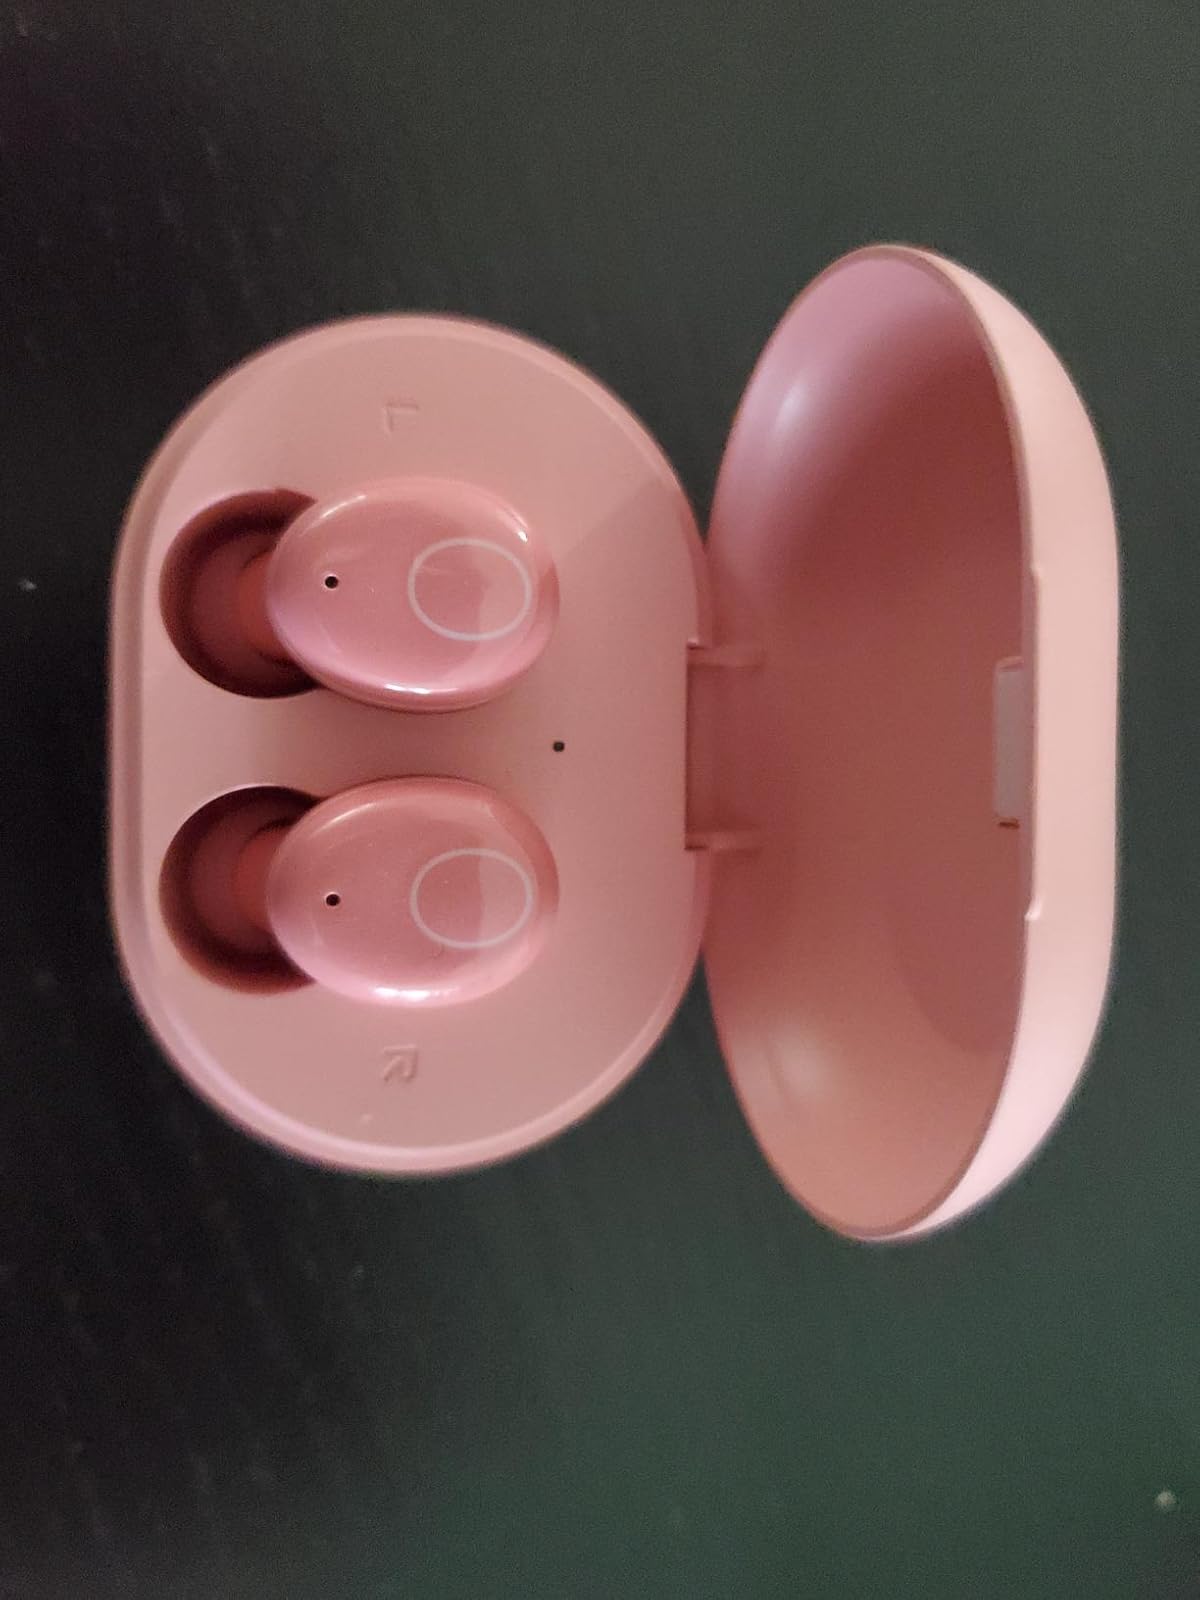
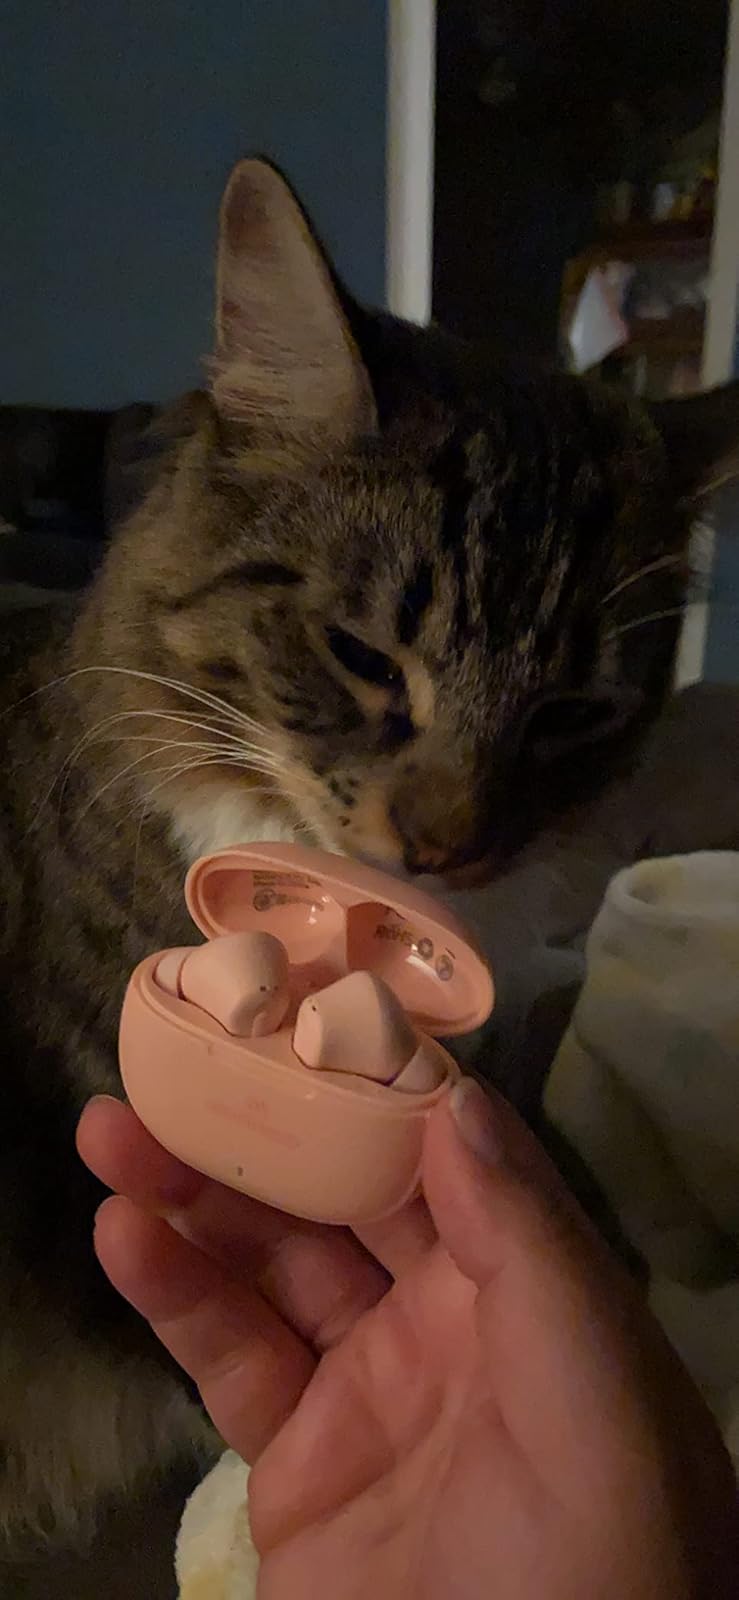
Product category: earbuds
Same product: no